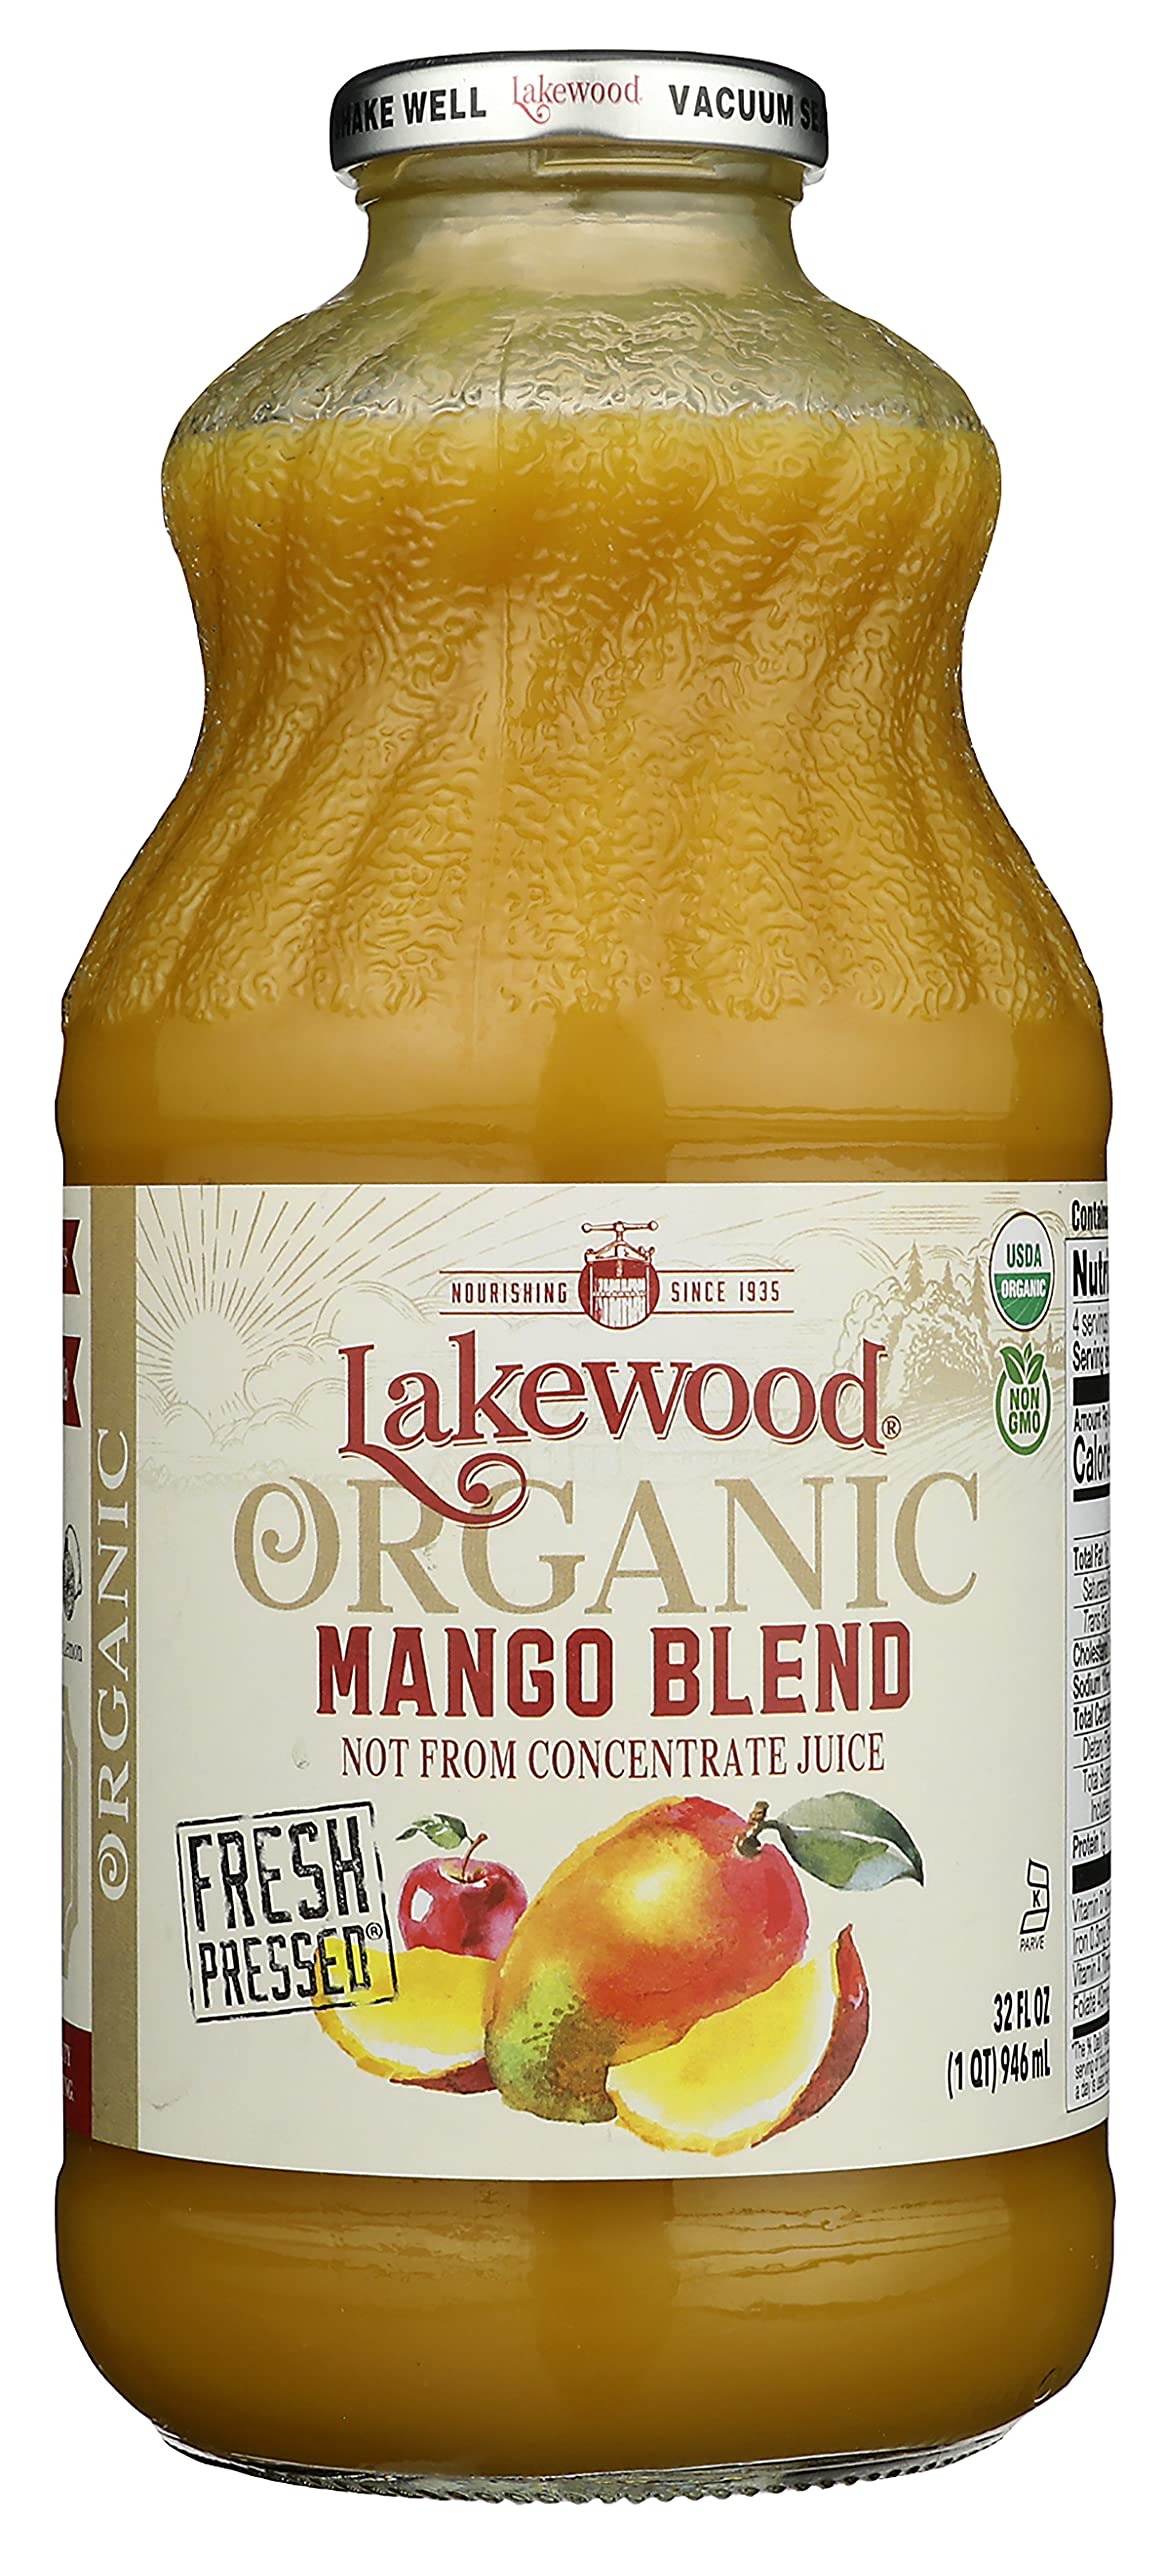
Item Name: Lakewood Organic Mango Juice Blend, 32-Ounce Bottles (Pack of 6)
Bullet Point 1: Pack of six, 32-ounce bottles (total of 192-ounces)
Bullet Point 2: Gluten and casein free. State of Readiness: Ready to Drink
Bullet Point 3: No water, no fillers, no sweeteners and no additives
Value: 192.0
Unit: Fl Oz

Price: 7.18